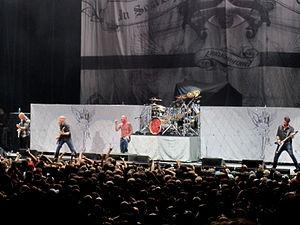
Stone Sour est un groupe de metal alternatif américain, originaire de Des Moines, dans l'Iowa. Il est fondé en 1992 par le chanteur Corey Taylor et le batteur Joel Ekman. Après plusieurs années peu fructueuses, Corey Taylor quitte le groupe en 1997 pour se joindre à Slipknot. Après avoir acquis une certaine notoriété grâce à Slipknot, Corey Taylor et James Root reviennent dans Stone Sour sans quitter Slipknot pour autant. Le groupe sort alors en 2002 son premier album éponyme grâce auquel le groupe est nommé deux fois aux Grammy Award, dans la catégorie meilleure performance metal, pour les singles Get Inside et Inhale. L'album est certifié disque d'or par la RIAA.